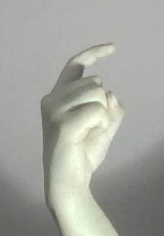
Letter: ra